Will Marion Cook

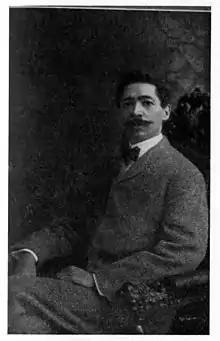
Will Marion Cook

In 1898 Cook married the young singer Abbie Mitchell; she was 14. They had a daughter, Marion Abigail Cook, in 1900, and a son, Will Mercer Cook, known as Mercer, in 1903. Their daughter was raised by family members as Mitchell herself had been. Marion later married dancer Louis Douglas. Will Mercer Cook became a professor of history at Howard University and later was appointed as United States Ambassador to Niger and Senegal.